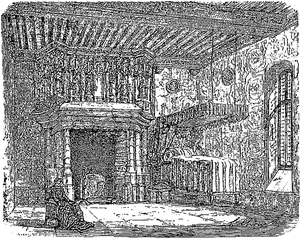
Gravure représentant une cheminée finement sculptée au château de Verdelle, à Poillé-sur-Vègre.
Le château de Verdelles est un château, de la fin du Moyen Âge, situé sur la commune de Poillé-sur-Vègre, dans le département de la Sarthe.